Savannah cat

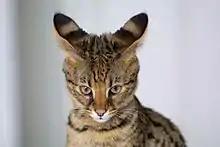
Close-up showing ocelli behind the ears and tear-stain markings below the eyes on a four-month-old F1 Savannah

The Savannah's tall and slim build give them the appearance of greater size than their actual weight. Size is very dependent on generation and sex. Early (F1 and F2) generations are usually the largest due to the stronger genetic influence of the African serval ancestor, usually weighing , although there is considerable financial incentive for breeders to produce F1 cats as large as possible; some are the size of dogs and can weigh or more, and in the US can fetch very high prices. Like most cat breeds, males tend to be larger than females, and as with other hybrid cat breeds such as the Chausie and Bengal, most F1 Savannah cats will possess many of the exotic traits from the wild (serval) ancestor, which recede in later generations.